Yucatán

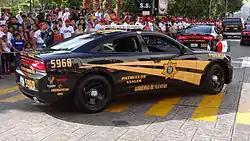
A Dodge Charger squad car of the State Police

It is one of the two states the U.S. advises its citizens to exercise normal precautions, alongside neighbouring Campeche. Yucatán is the safest state in Mexico and Mérida was awarded "City of Peace" in 2011.